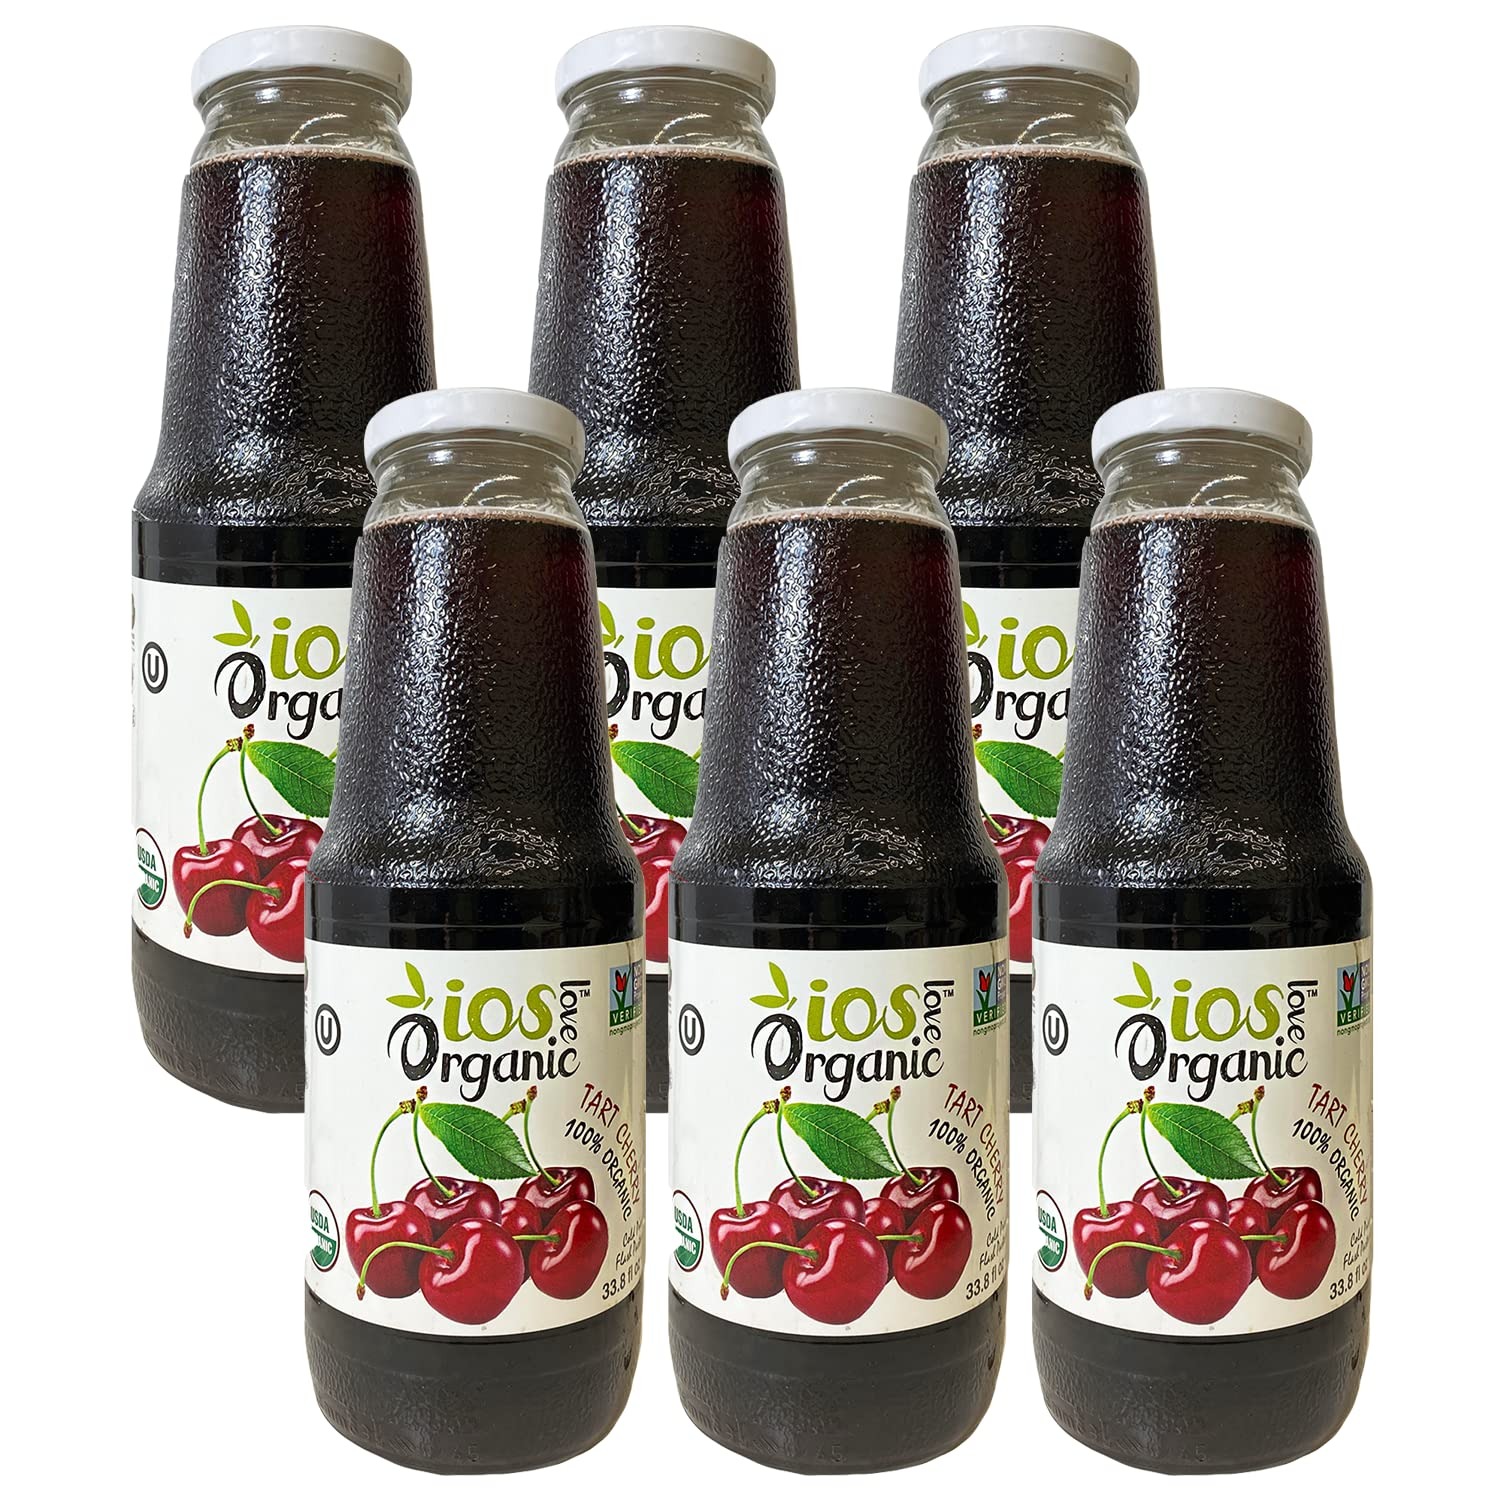
Item Name: IOS Love Organic Juice - USDA Organic Certified - Cold Pressed, No Added Sugar, No Water, No Artificial Colors, No Preservatives, No Flavors Added, No Gluten - 33.8 Fl Oz (Tart Cherry, Pack of 6)
Bullet Point 1: USDA Organic Certified - Organic Pomegranate Juice - Glass Bottle each
Bullet Point 2: Fresh natural juice without any added sugars, and organic! We don’t use any modified ingredients in our drinks. You’ll be enjoying unaltered, straight-from-the-tree natural flavors.
Bullet Point 3: 100% VEGAN AND GLUTEN FREE: Our juice contains no animal derived products or clarifiers only fresh fruit & vegetables which are naturally gluten-free.
Bullet Point 4: Delicious Juices: Stock up on great tasting organic juices you and your family will love with this pack of 12, 11.2-ounce bottles of IOS Love Organic Juice
Bullet Point 5: COLD PRESSED JUICE: Our juices are cold pressed and are never from concentrate—they contain no preservatives or artificial flavors, no added sugar and not diluted
Product Description: About IOS Love Organic Brand IOS Love Organic has been in business for over a decade. We believe in eating and drinking organic, for the best health and flavor. Our mission is to provide consumers with options which are free from any additives, preservatives or artificial ingredients. We are committed to developing a nutrient lifestyle by supporting nature products.
Value: 202.8
Unit: Fl Oz

Price: 59.95